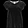
Label: T - shirt / top